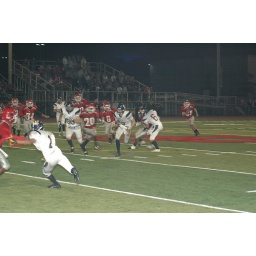
Jacob Bohince heads up field after hauling in a screen pass from Sam Kopecky.